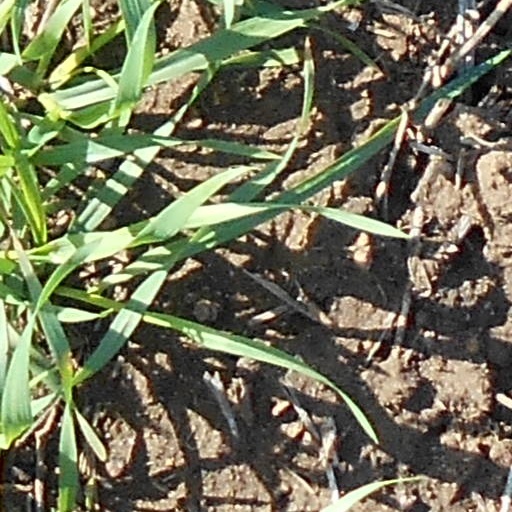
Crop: wheat